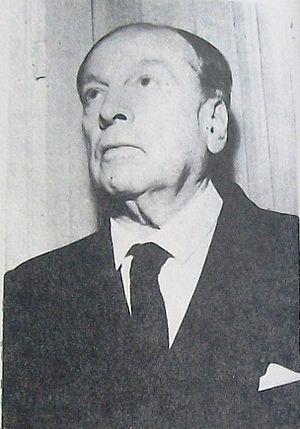
Pedro Miguel Obligado est un poète, professeur, essayiste, conférencier et scénariste argentin.